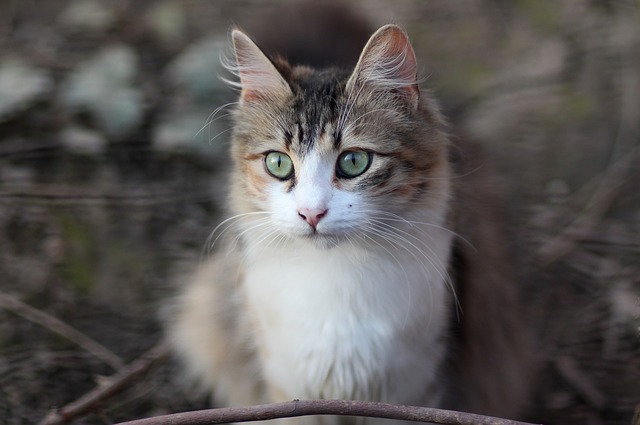
Label: gatto